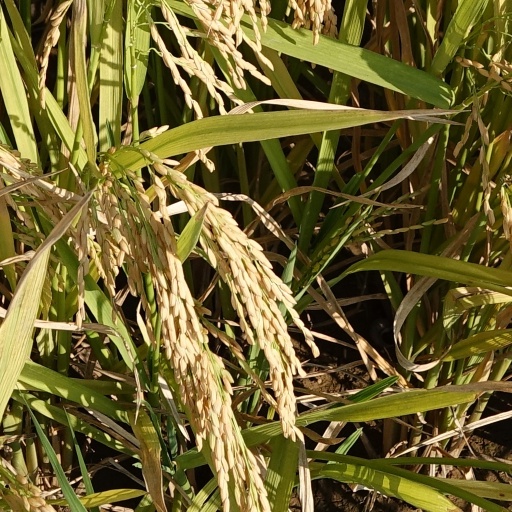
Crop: rice